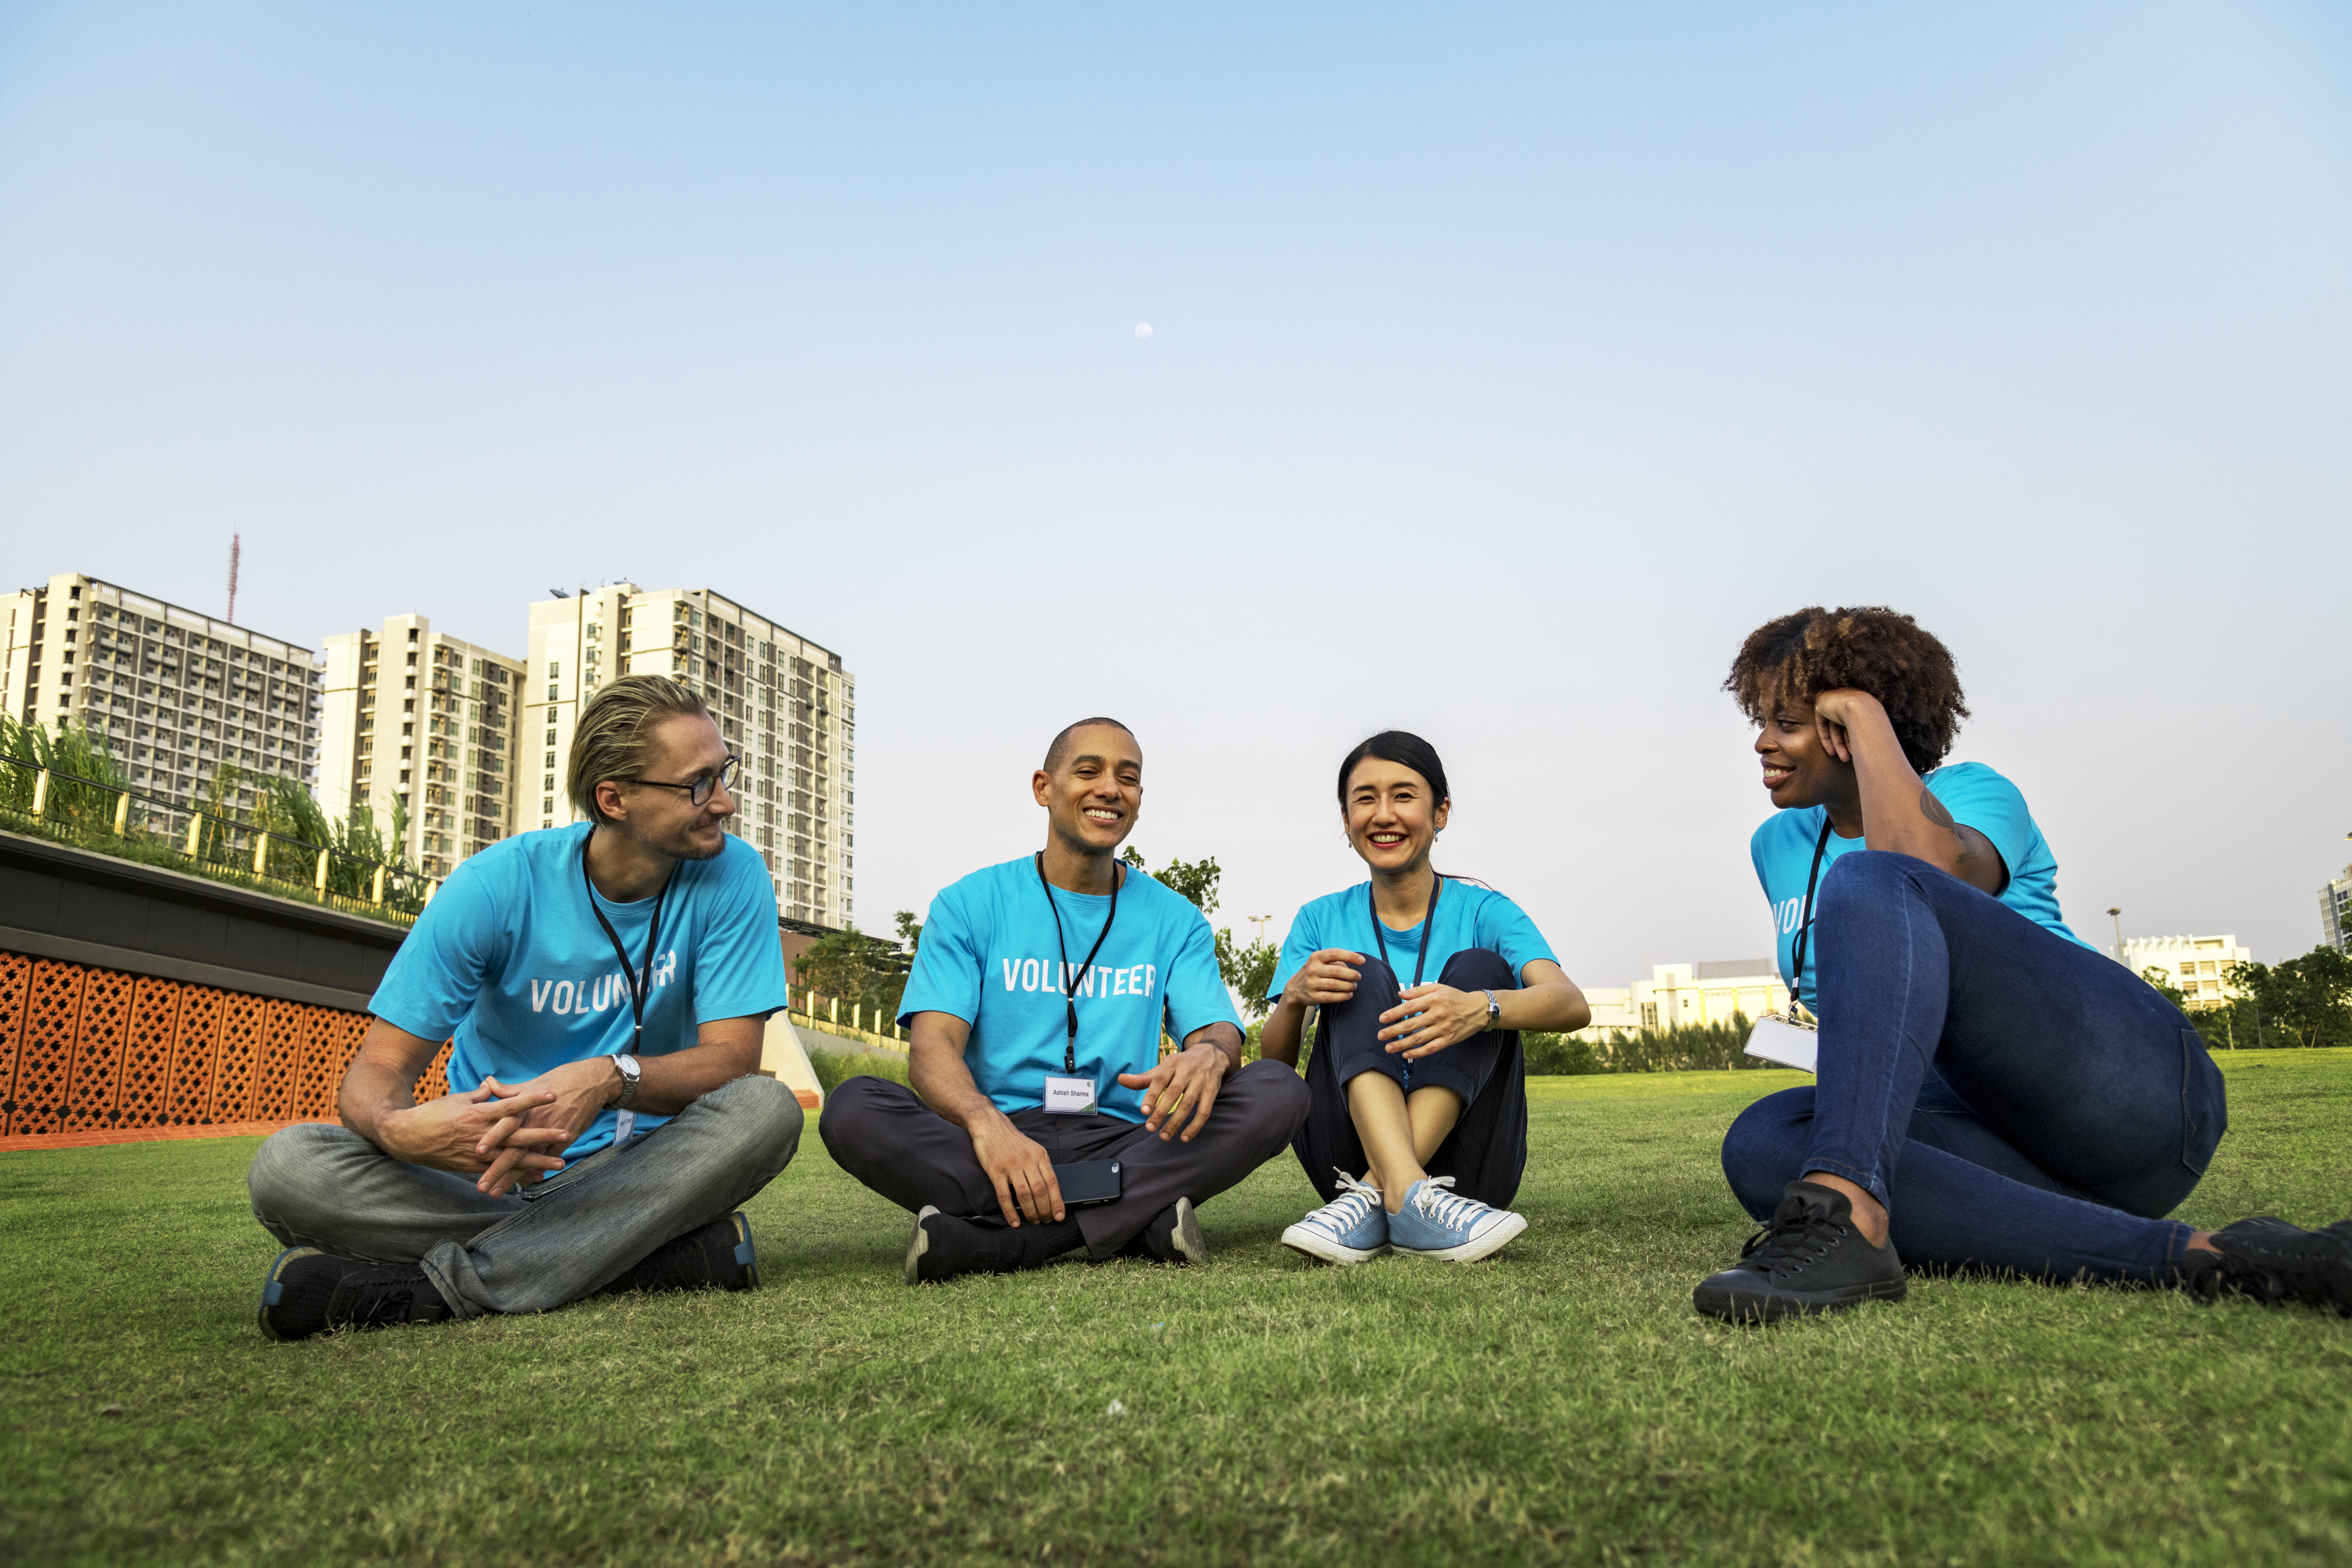
african, african american, african descent, afro, american, asian, black, blue, caucasian, charity, cheerful, communication, community, community service, discussing, diverse, donation, european, friends, friendship, fund, fundraising, grass, group, happiness, help, humanity, japanese, man, moral, ngo, non profit, organization, outdoors, park, partnership, people, selfless, sitting, smiling, staff, support, talking, team, teamwork, together, unity, voluntary, volunteer, volunteering, volunteers, westerner, woman, green, social group, plant, fun, male, leisure, sky, tree, lawn, recreation, vacation, travel, tourism, girl